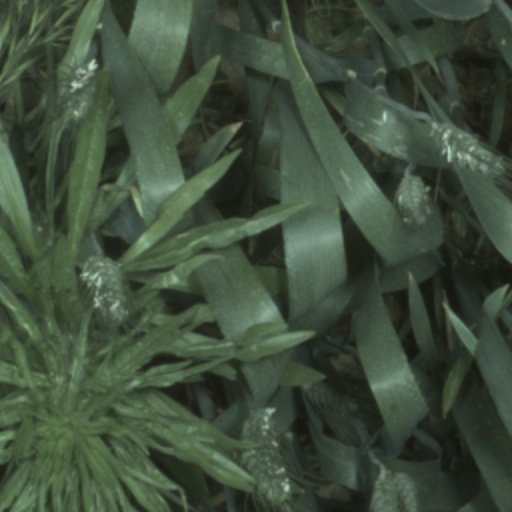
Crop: wheat